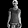
Label: T - shirt / top